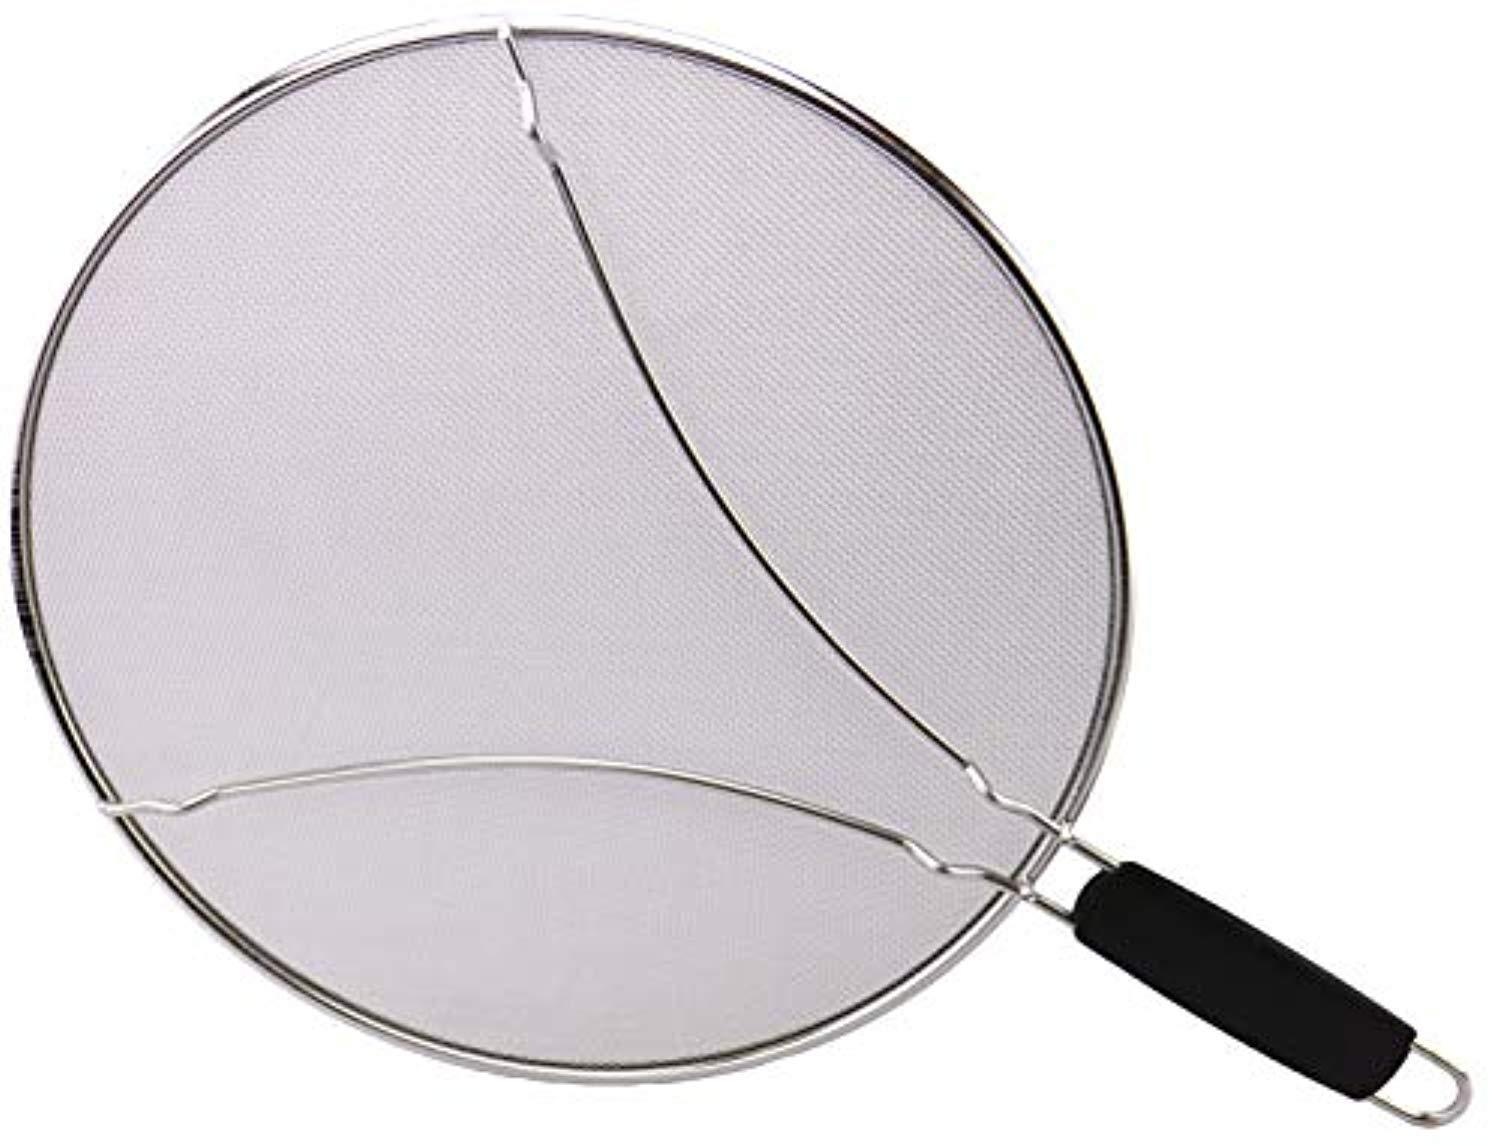
UrbanWare Premium 13" Fine Mesh Weave Splatter Screen for Frying
13" wide PROTECTION guard from hot grease and dangerous frying pan oil splatter; Fry splatter will be a past time; All the grease and sauce will be redirected back into your pan or pot keeping your food tasting the best it can. BUILT TO LAST - The 13 inch cover fits most pots and pans and guards the full pan; Works with cooking any foods in cast iron Skillet, bacon or fish!! HEAVY DUTY HANDLE will protect your hands from the heat involved with frying food in the kitchen; Nonstick Heatless handle allows for high temp fryer when removing the lid SPLATTER FREE KITCHEN - keeps your kitchen clean of grease and stops splatter from getting all over your stove top; Cookware Safety is important! Light weigh for less joint pain. DISHWASHER SAFE - Large splatter catcher and silicone handle is dishwasher safe making clean up a breeze; Stainless steel frywall shield is easy to clean in a low cycle dishwasher, prevent spatter guard build up
Brand: UrbanWare
Category: Home & Garden > Kitchen & Dining > Kitchen Appliance Accessories > Microwave Oven Accessories > Splatter Covers